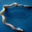
Label: worm